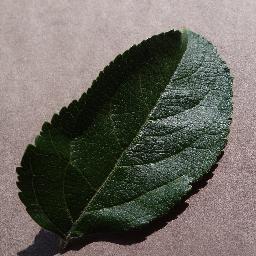
Label: Apple___healthy